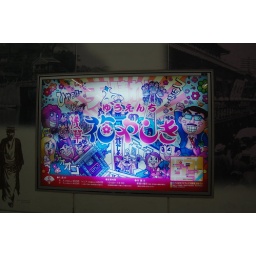
A cute sign in Asakusa